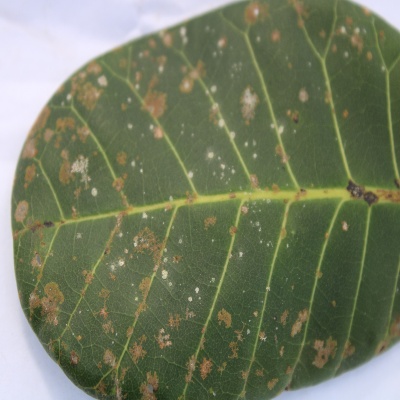
Crop: Cashew
Condition: red rust